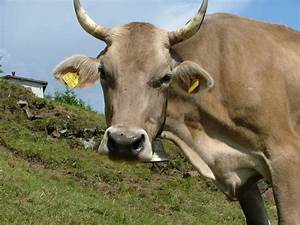
Label: mucca